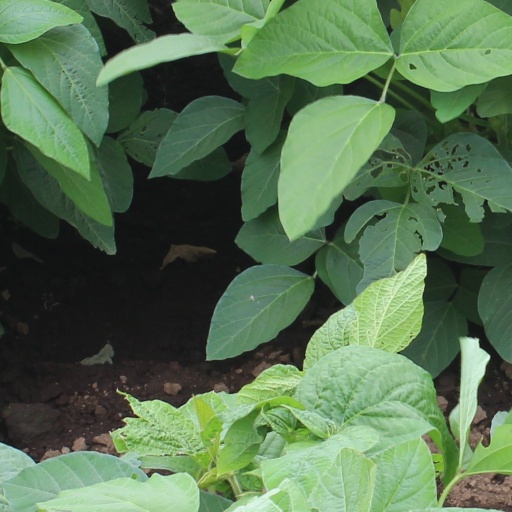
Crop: soybean